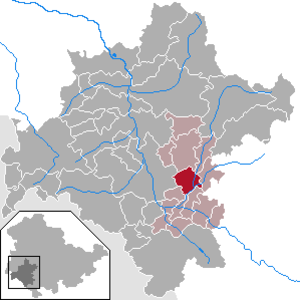
Rohr est une municipalité allemande du land de Thuringe, dans l'arrondissement de Schmalkalden-Meiningen, au centre de l'Allemagne. En 2015, sa population est de 980 habitants.